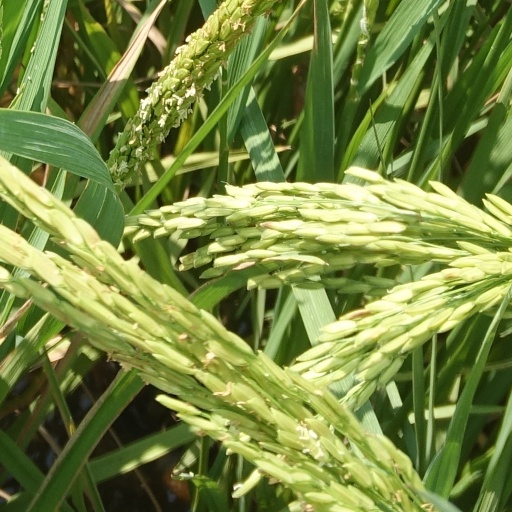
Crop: rice